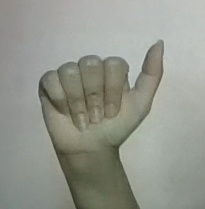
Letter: dhad